Military history of Georgia

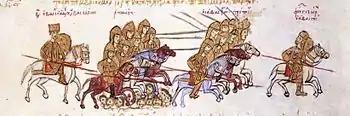
Miniature depicting the defeat of King George I of Georgia by Byzantine emperor Basil II at the Battle of Shirimni

Colchis or Kolkhis (Georgian and Laz: კოლხეთი, "ḳolkheti" or "ḳolkha"; , "Kolkhís") was an ancient Georgian state kingdom and region in western Georgia which played an important role in the ethnic and cultural formation of the Georgian people. It covered the present-day Georgian provinces of Samegrelo, Imereti, Guria, Adjara, Abkhazia, Svaneti, Racha; the modern Turkish provinces of Rize, Trabzon and Artvin provinces (Lazistan, Tao-Klarjeti); and the modern Russian districts of Sochi and Tuapse. The Colchians were probably established on the Black Sea coast by the mid-Bronze Age.